Atlantic hurricane

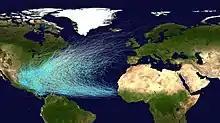
Tracks of North Atlantic tropical cyclones from 1851 to 2019

An Atlantic hurricane is a type of tropical cyclone that forms in the Atlantic Ocean primarily between June and November. The terms "hurricane", "typhoon", and "tropical cyclone" can be used interchangeably to describe this weather phenomenon. These storms are continuously rotating around a low pressure center, which causes stormy weather across a large area, which is not limited to just the eye of the storm. They are organized systems of clouds and thunderstorms that originate over tropical or subtropical waters and have closed low-level circulation, and should not be confused with tornadoes, which are another type of cyclone. In the North Atlantic and the Eastern Pacific, the term hurricane is used, whereas "typhoon" is used in the Western Pacific near Asia. The more general term "cyclone" is used in the rest of the ocean basins, namely the South Pacific and Indian Ocean.